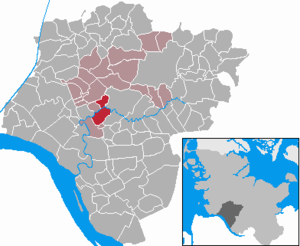
Heiligenstedten
Kort
Heiligenstedten er en by og kommune i det nordlige Tyskland, beliggende i Amt Itzehoe-Land under Kreis Steinburg. Kreis Steinburg ligger i den sydvestlige del af delstaten Slesvig-Holsten.